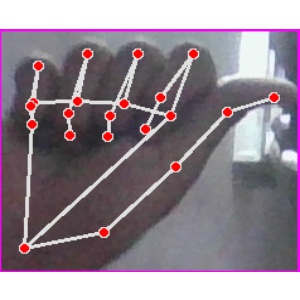
अक्षर: छ